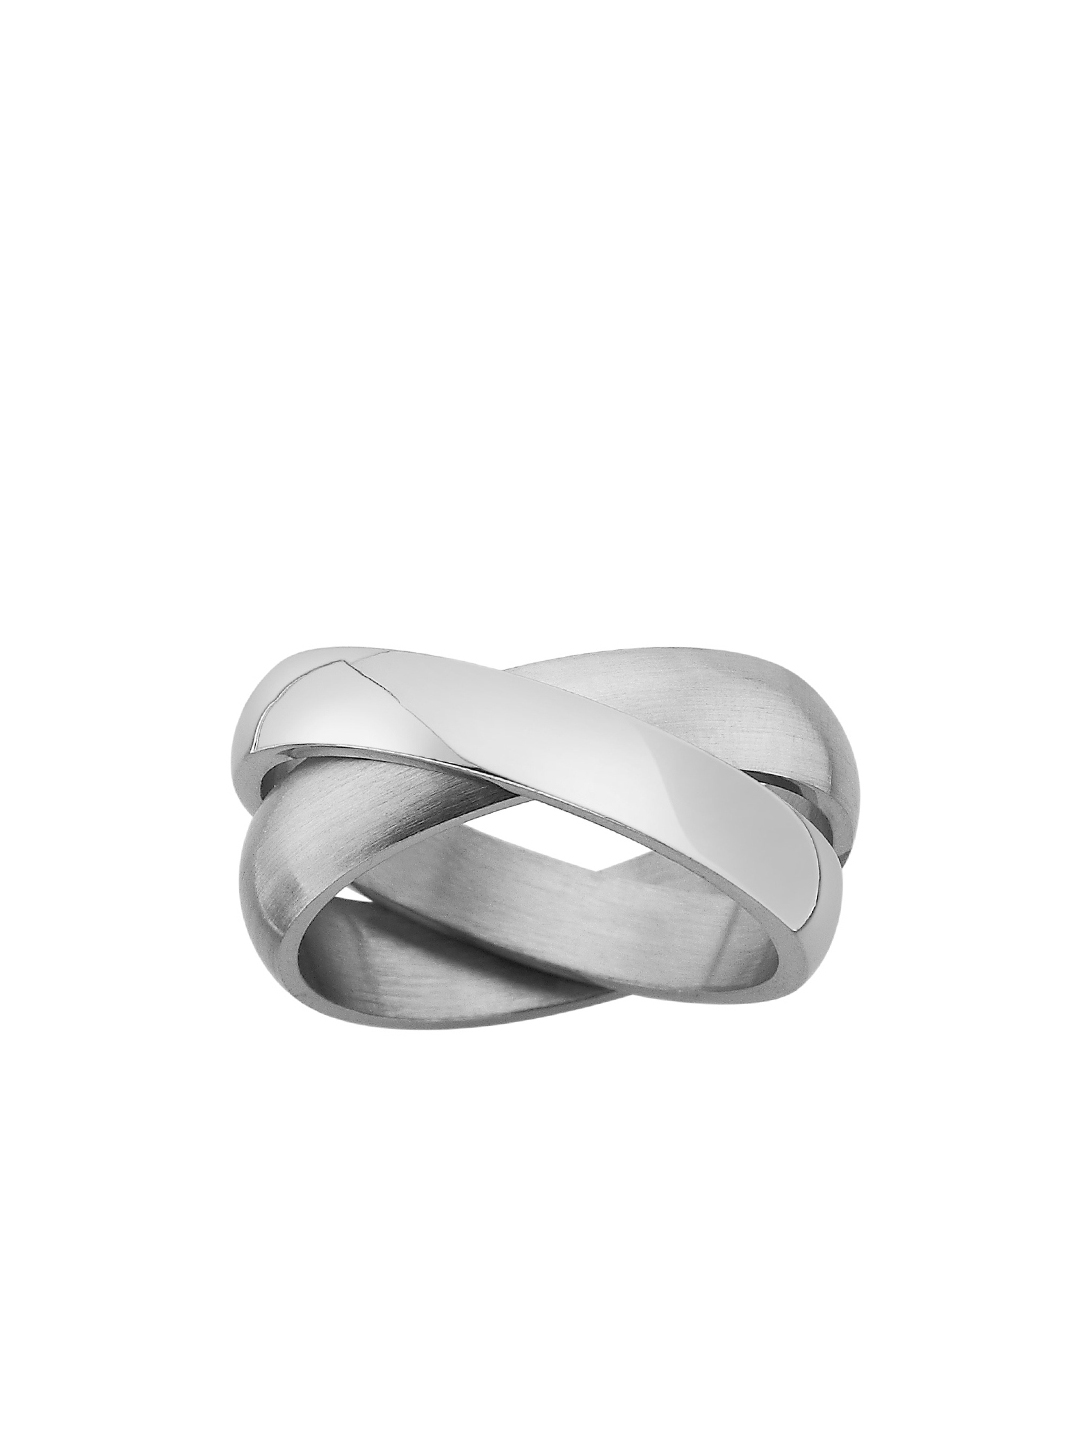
Revv Men Steel Ring
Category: Accessories / Jewellery / Ring
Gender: Men
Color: Steel
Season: Summer 2012
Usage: Casual